Dephosphorylation

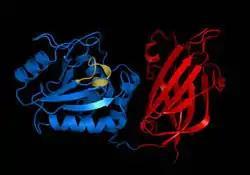
Crystallographic structure of human phosphatase and tensin homolog (PTEN). The active site of the blue N-terminal phosphatase domain is shown in yellow. The C-terminal C2 domain is shown in red.

Phosphorylation and dephosphorylation of hydroxyl groups belonging to neutral but polar amino acids such as serine, threonine, and tyrosine within specific target proteins is a fundamental part of the regulation of every physiologic process. Phosphorylation involves the covalent modification of the hydroxyl with a phosphate group through the nucleophilic attack of the alpha phosphate in ATP by the oxygen in the hydroxyl. Dephosphorylation involves removal of the phosphate group through a hydration reaction by addition of a molecule of water and release of the original phosphate group, regenerating the hydroxyl. Both processes are reversible and either mechanism can be used to activate or deactivate a protein. Phosphorylation of a protein produces many biochemical effects, such as changing its conformation to alter its binding to a specific ligand to increase or reduce its activity. Phosphorylation and dephosphorylation can be used on all types of substrates, such as structural proteins, enzymes, membrane channels, signaling molecules, and other kinases and phosphatases. The sum of these processes is referred to as phosphoregulation. The deregulation of phosphorylation can lead to disease.